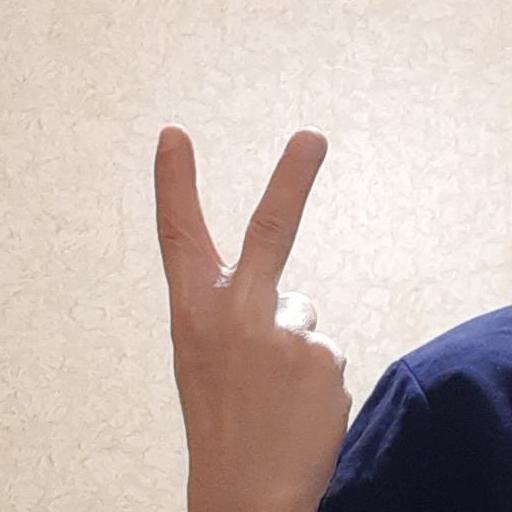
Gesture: peace_inverted